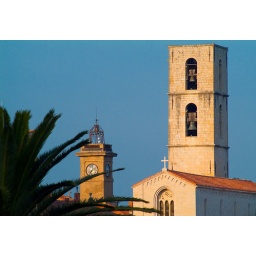
A clocktower against cloudless blue sky in niece july 2007